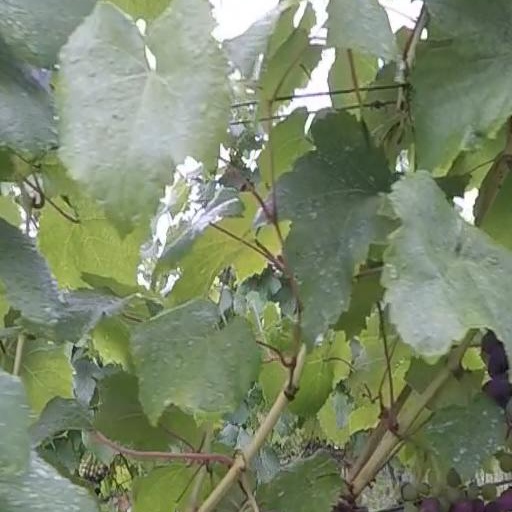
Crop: grape